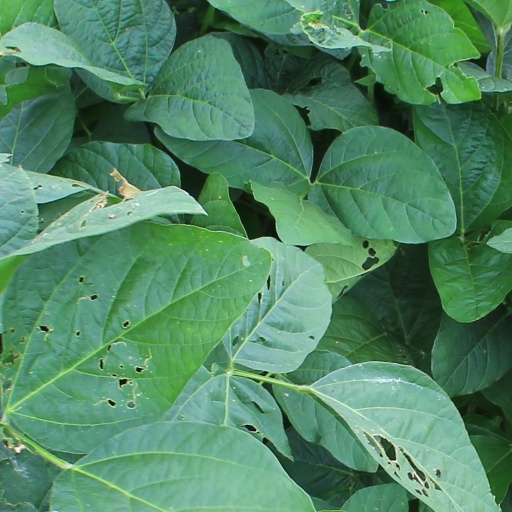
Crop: soybean